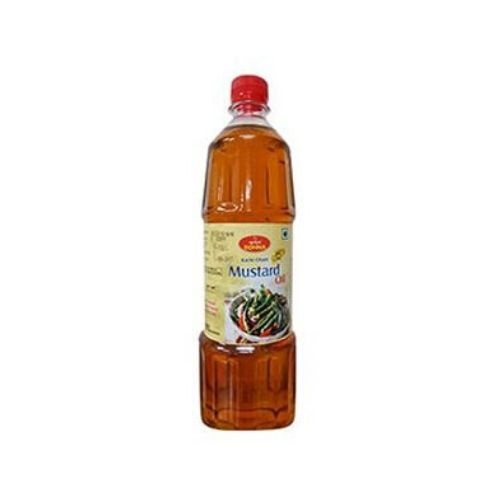
Mustard Oil 500ml - Sohna
Keep stored in a dry cool place. Avoid storing it directly under the sunlight. Disclaimer At Tales of India online we work hard to keep our products up to date with all relevant product information, ingredients, nutritional information and images of products. There are times when product information and details tend to change and there might be a delay in making these updates to our grocery website. If youâre after precise information, we recommend you give us a call directly, read the label on the products you purchase or contact the manufacturer of the product directly. Thank you for understanding!
Brand: PARSRAM FOODS
Category: Food, Beverages & Tobacco > Food Items > Cooking & Baking Ingredients > Cooking Oils > Vegetable Oil